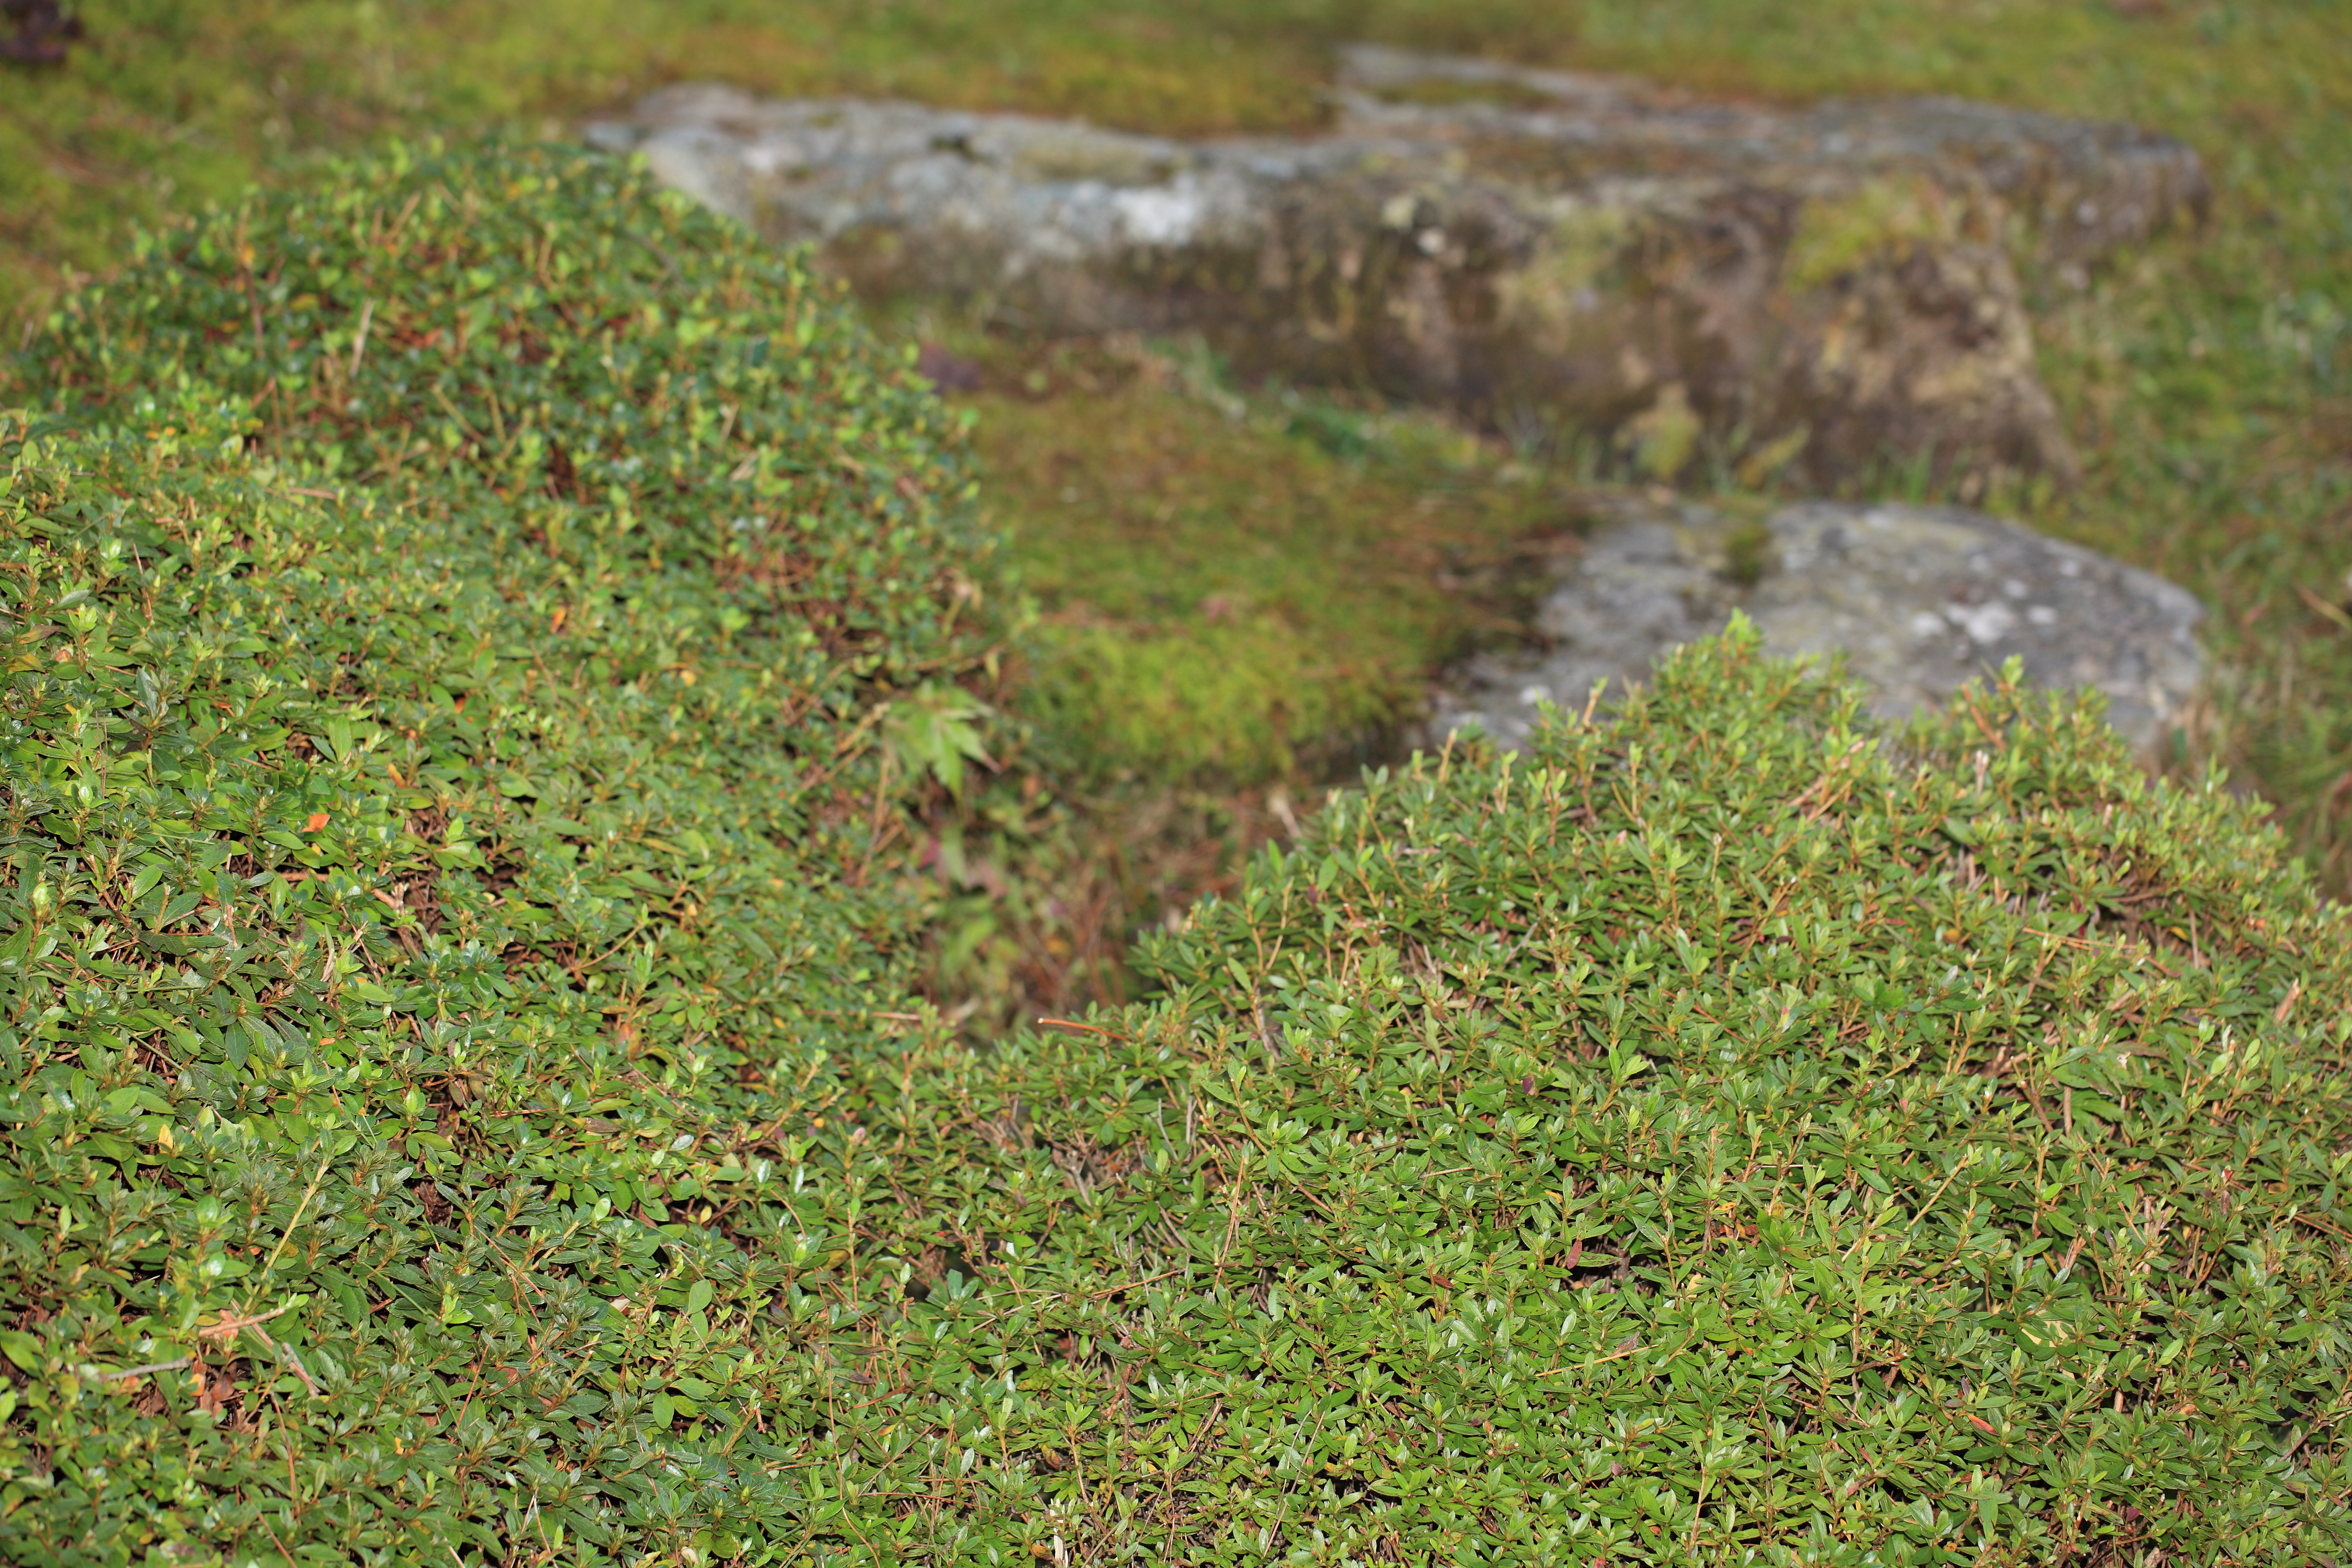
tree, grass, plant, lawn, meadow, leaf, flower, moss, green, high, soil, flora, grassland, vegetation, shrub, wetland, shrine, tochigi, 5d, hires, woodland, habitat, markii, ecosystem, hi, res, resolution, kanuma, furuminejinja, kohohen, tundra, natural environment, grass family, land plant, non vascular land plant